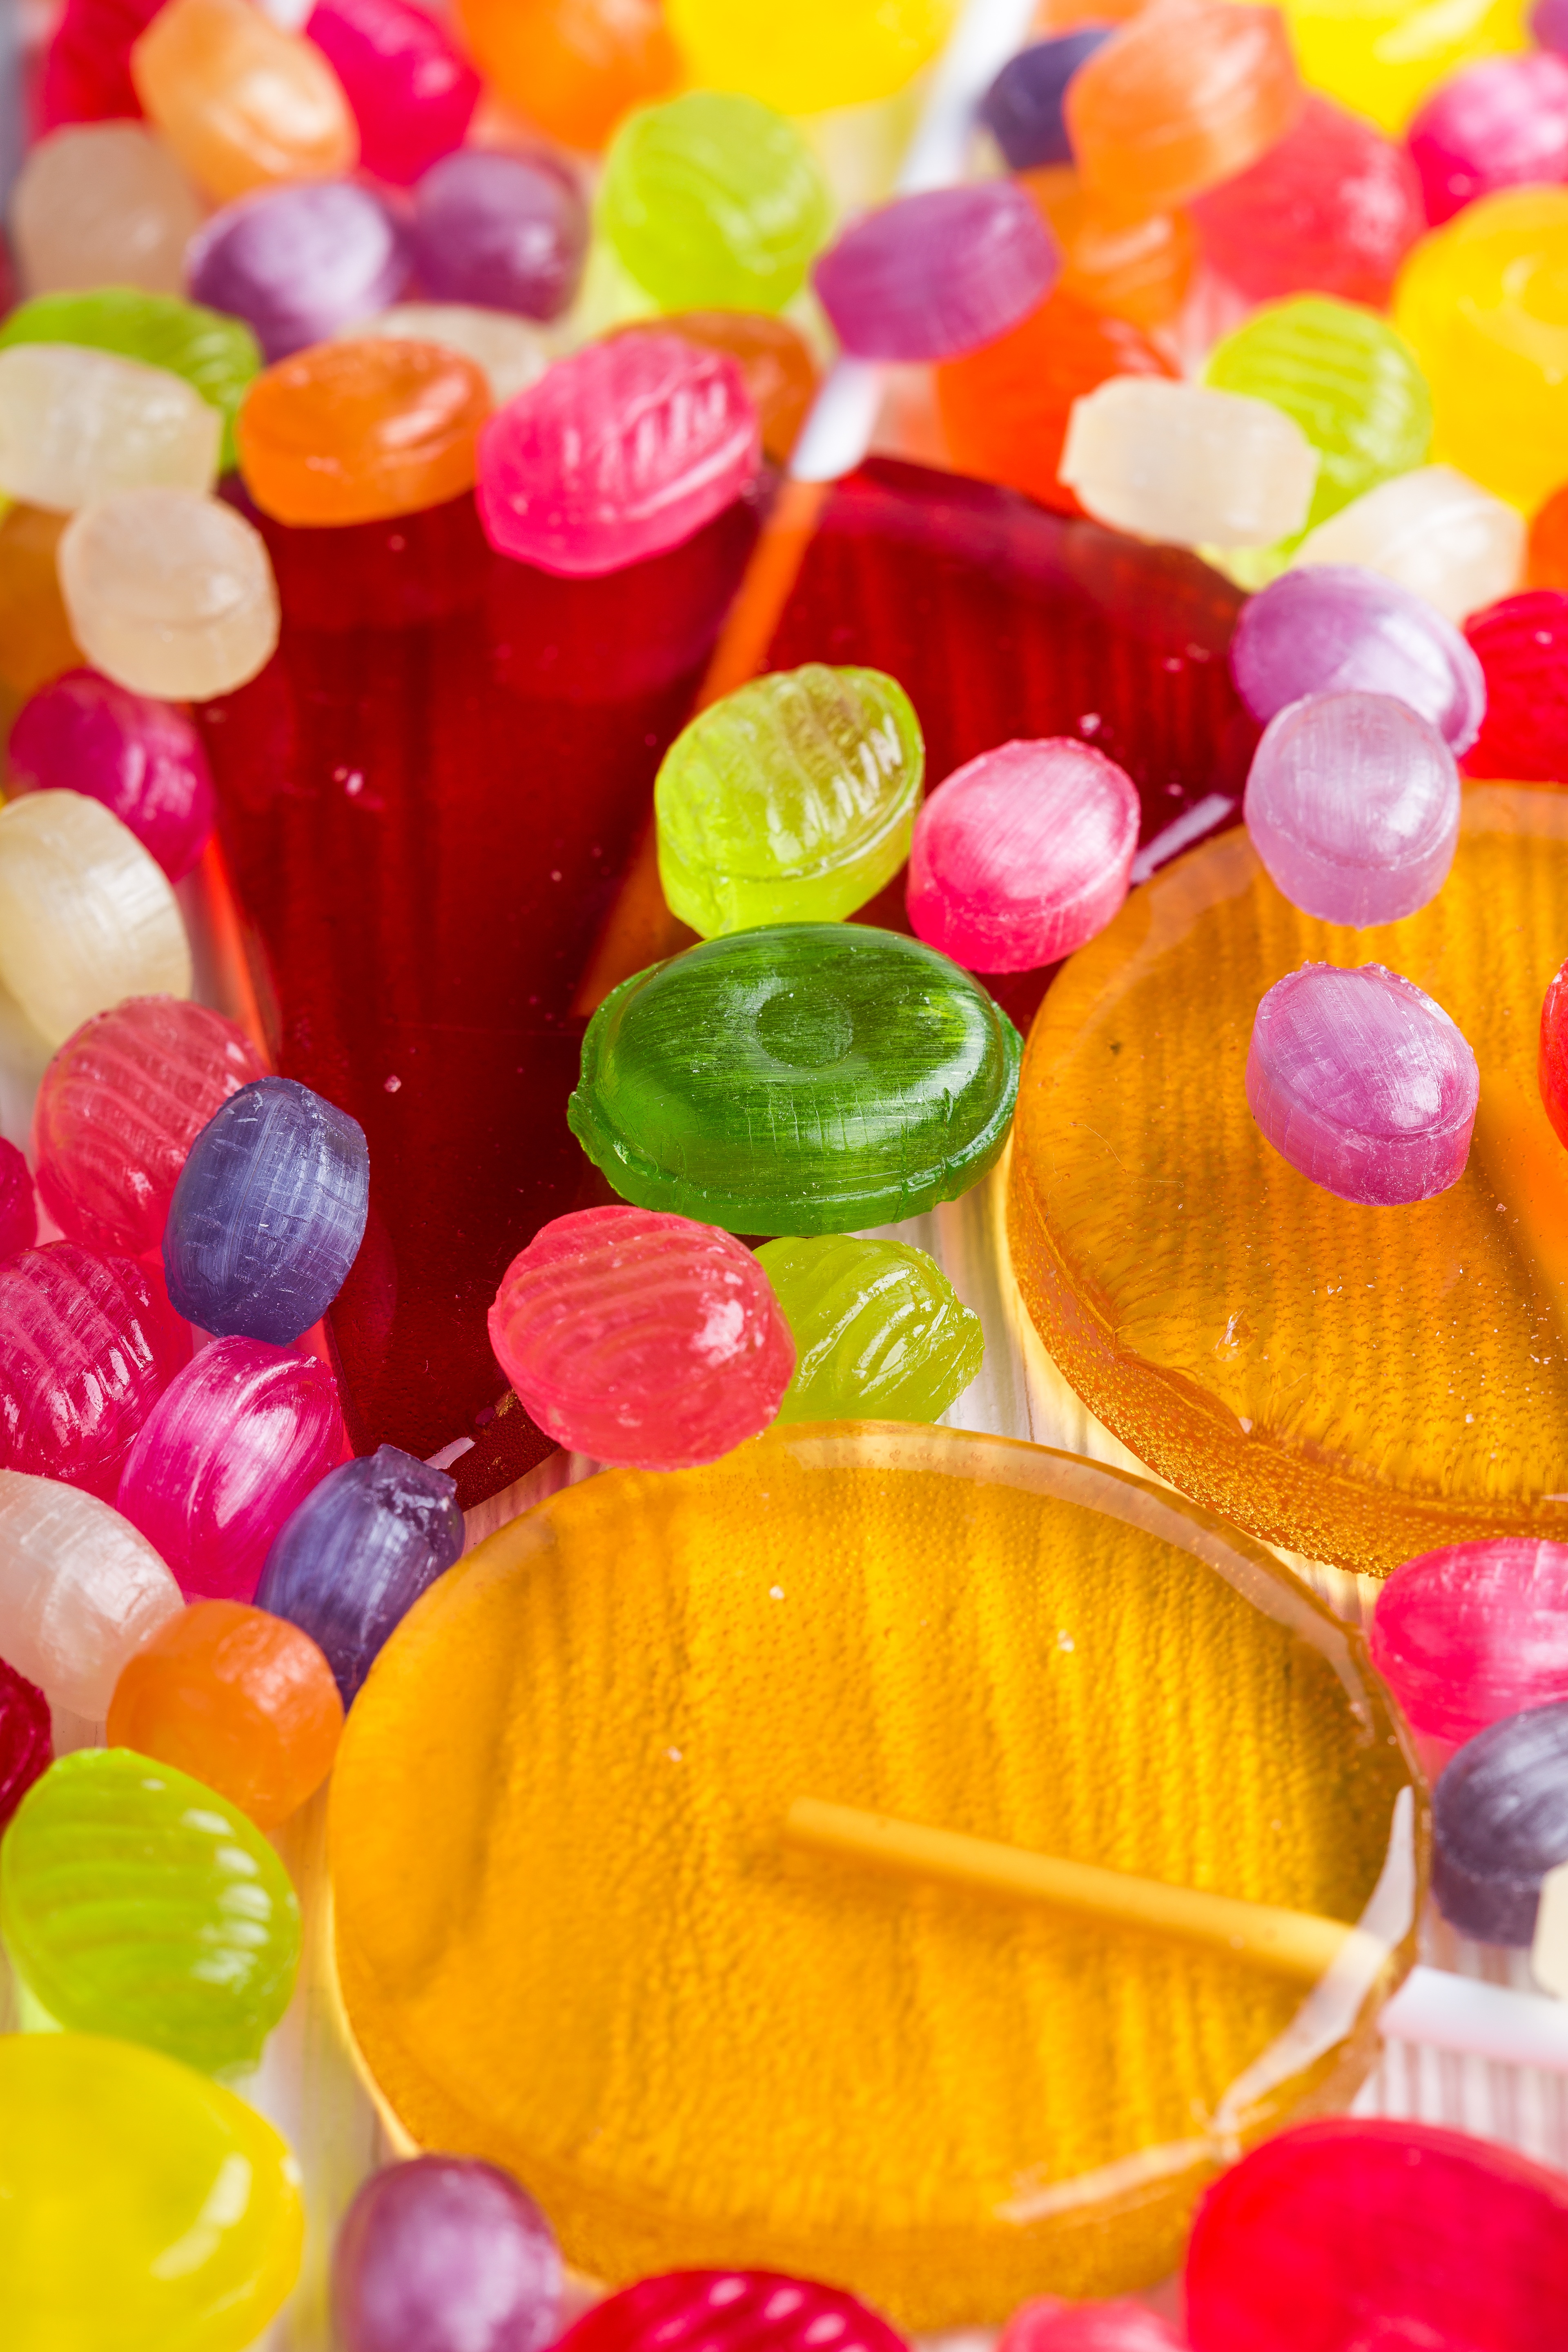
sweet, petal, food, color, colorful, dessert, caramel, lollipop, sweets, bright, candy, sweetness, confectionery, multi colored, gummi candy, wine gum, gumdrop, sweetmeats